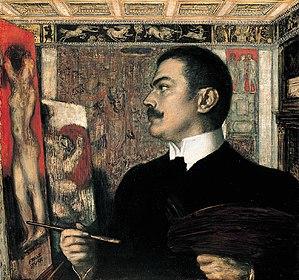
Franz von Stuck, né le 23 février 1863 à Tettenweis et mort le 30 août 1928 à Munich, est un peintre symboliste allemand, membre fondateur de la Sécession de Munich. Il est aussi sculpteur, graveur et architecte.